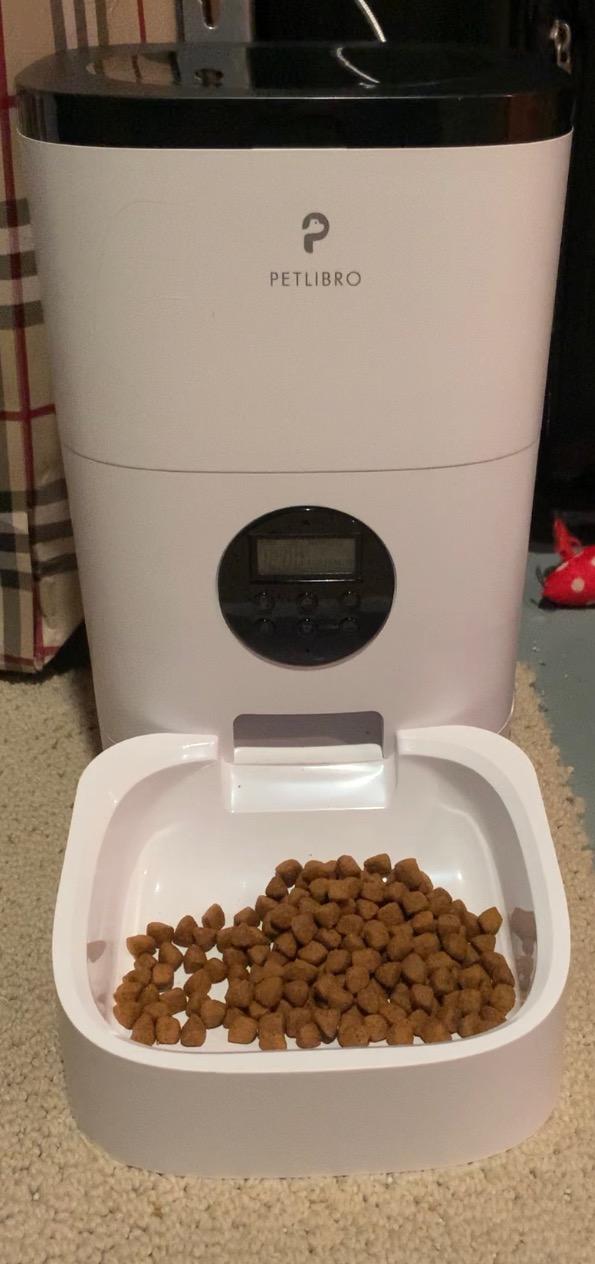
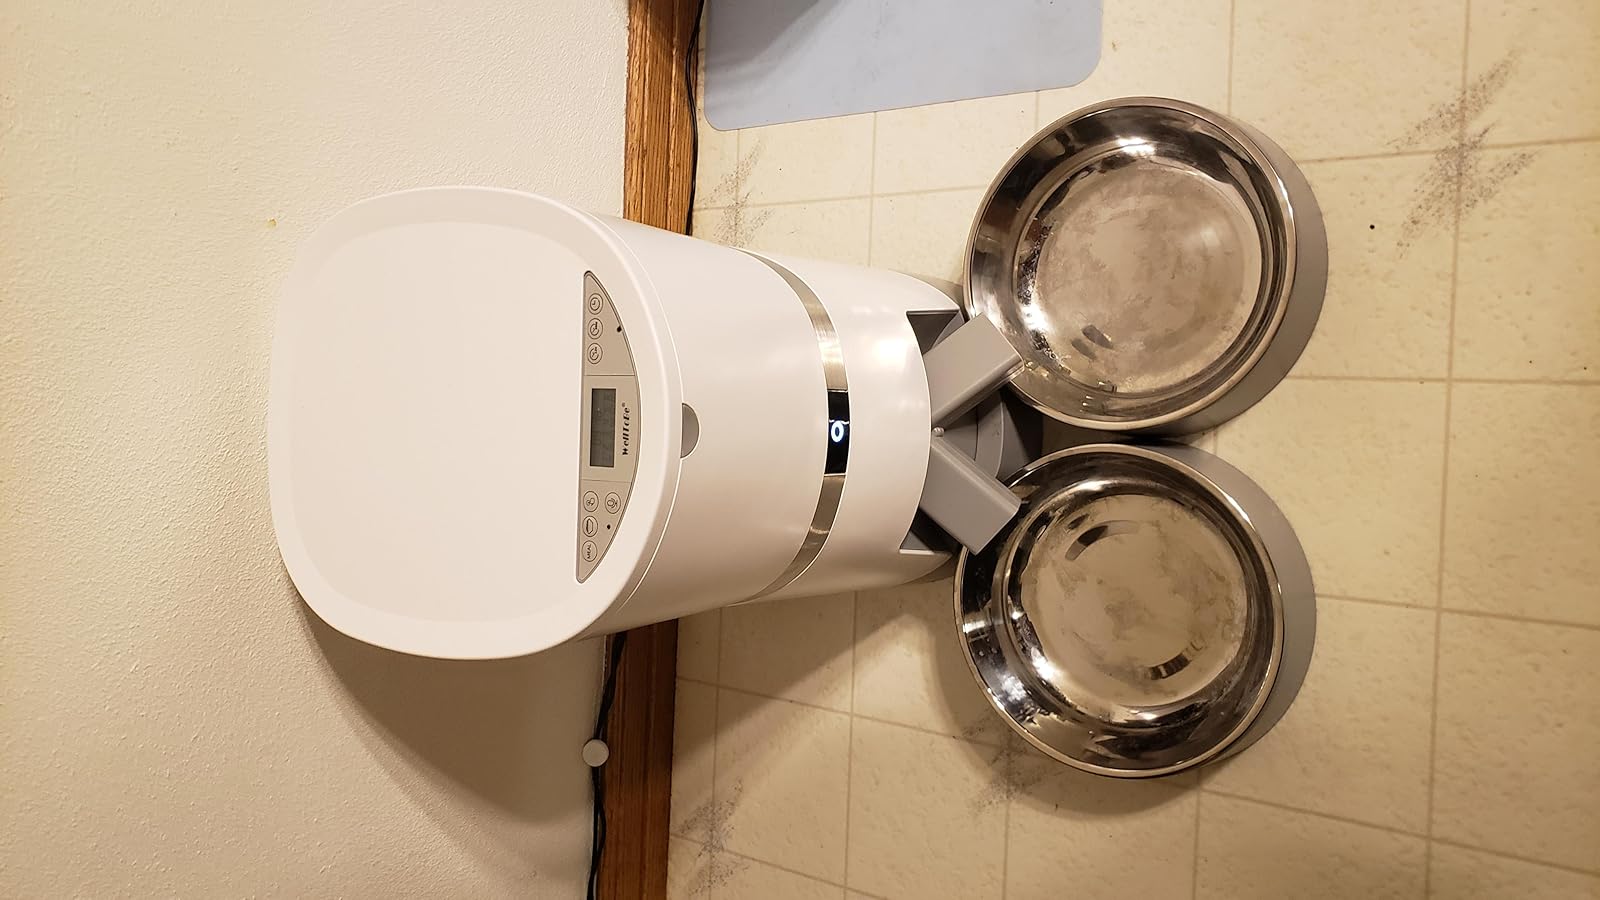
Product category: items_feeder
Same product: no